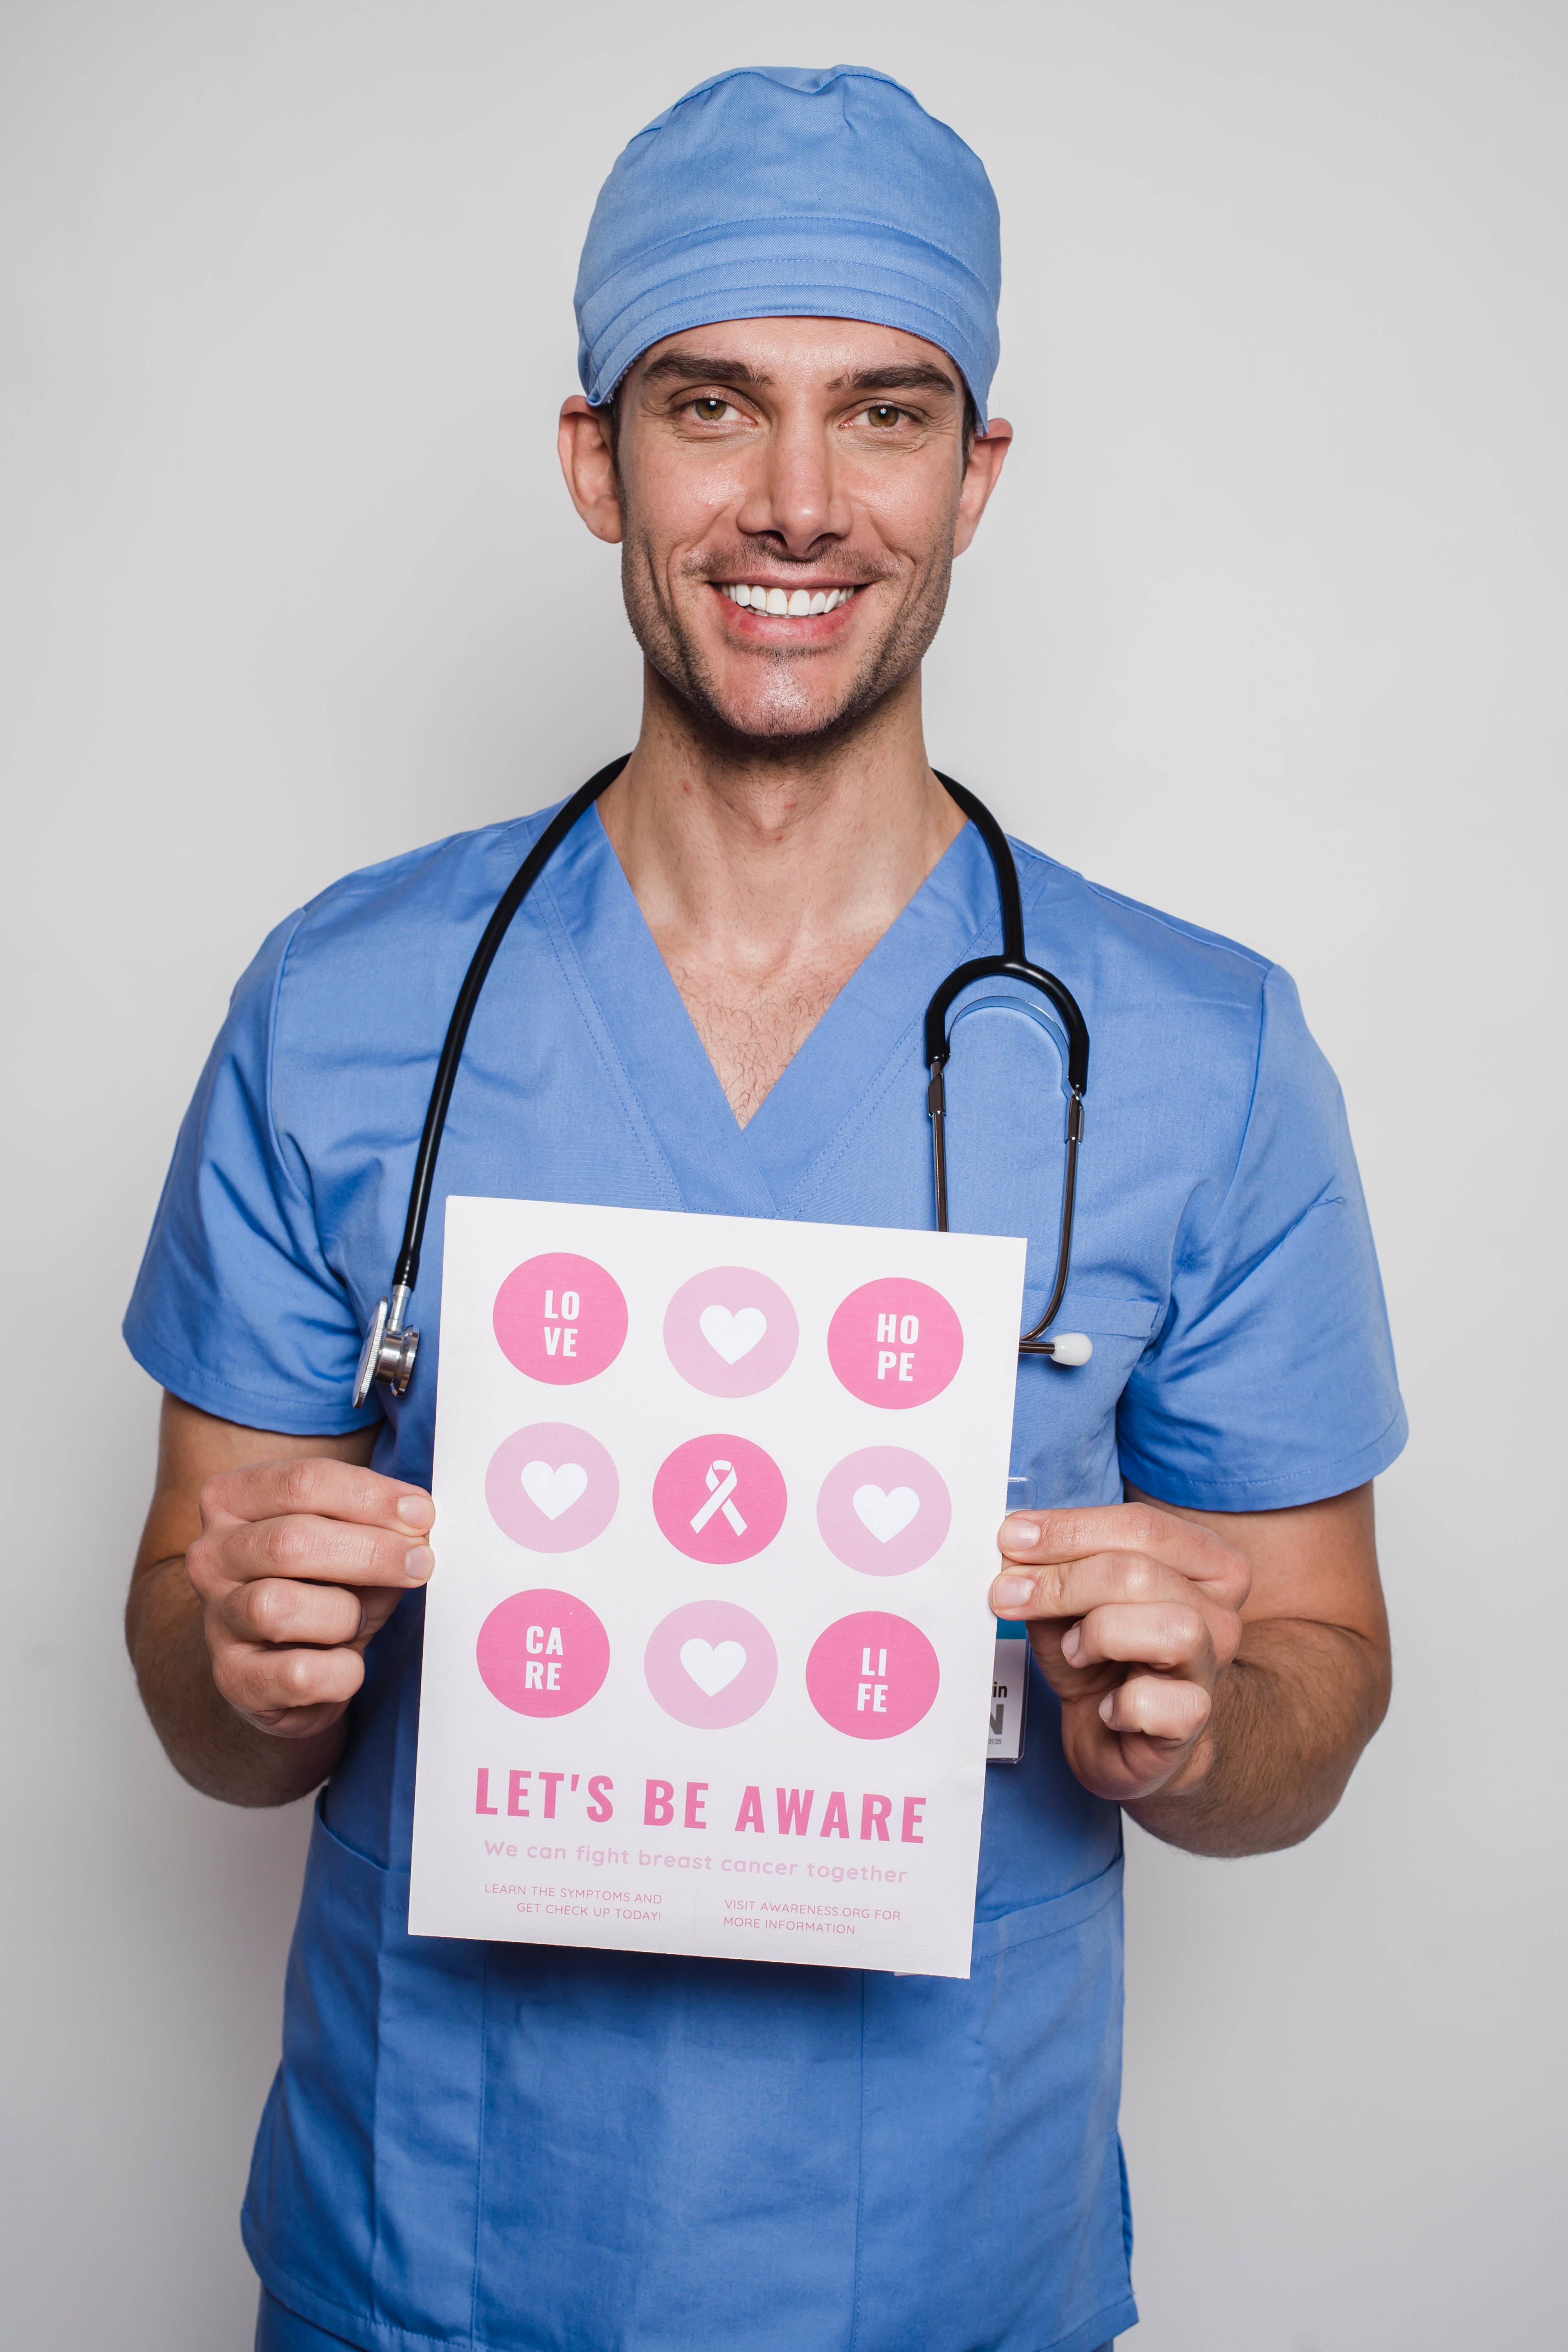
man, smile, hand, blue, sleeve, gesture, finger, thumb, cap, t shirt, Cricket cap, baseball cap, electric blue, happy, elbow, event, magenta, font, job, wrist, pattern